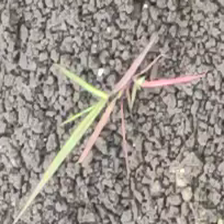
Weed species: Digitaria_SP_(Digitaria Sanguinalis )